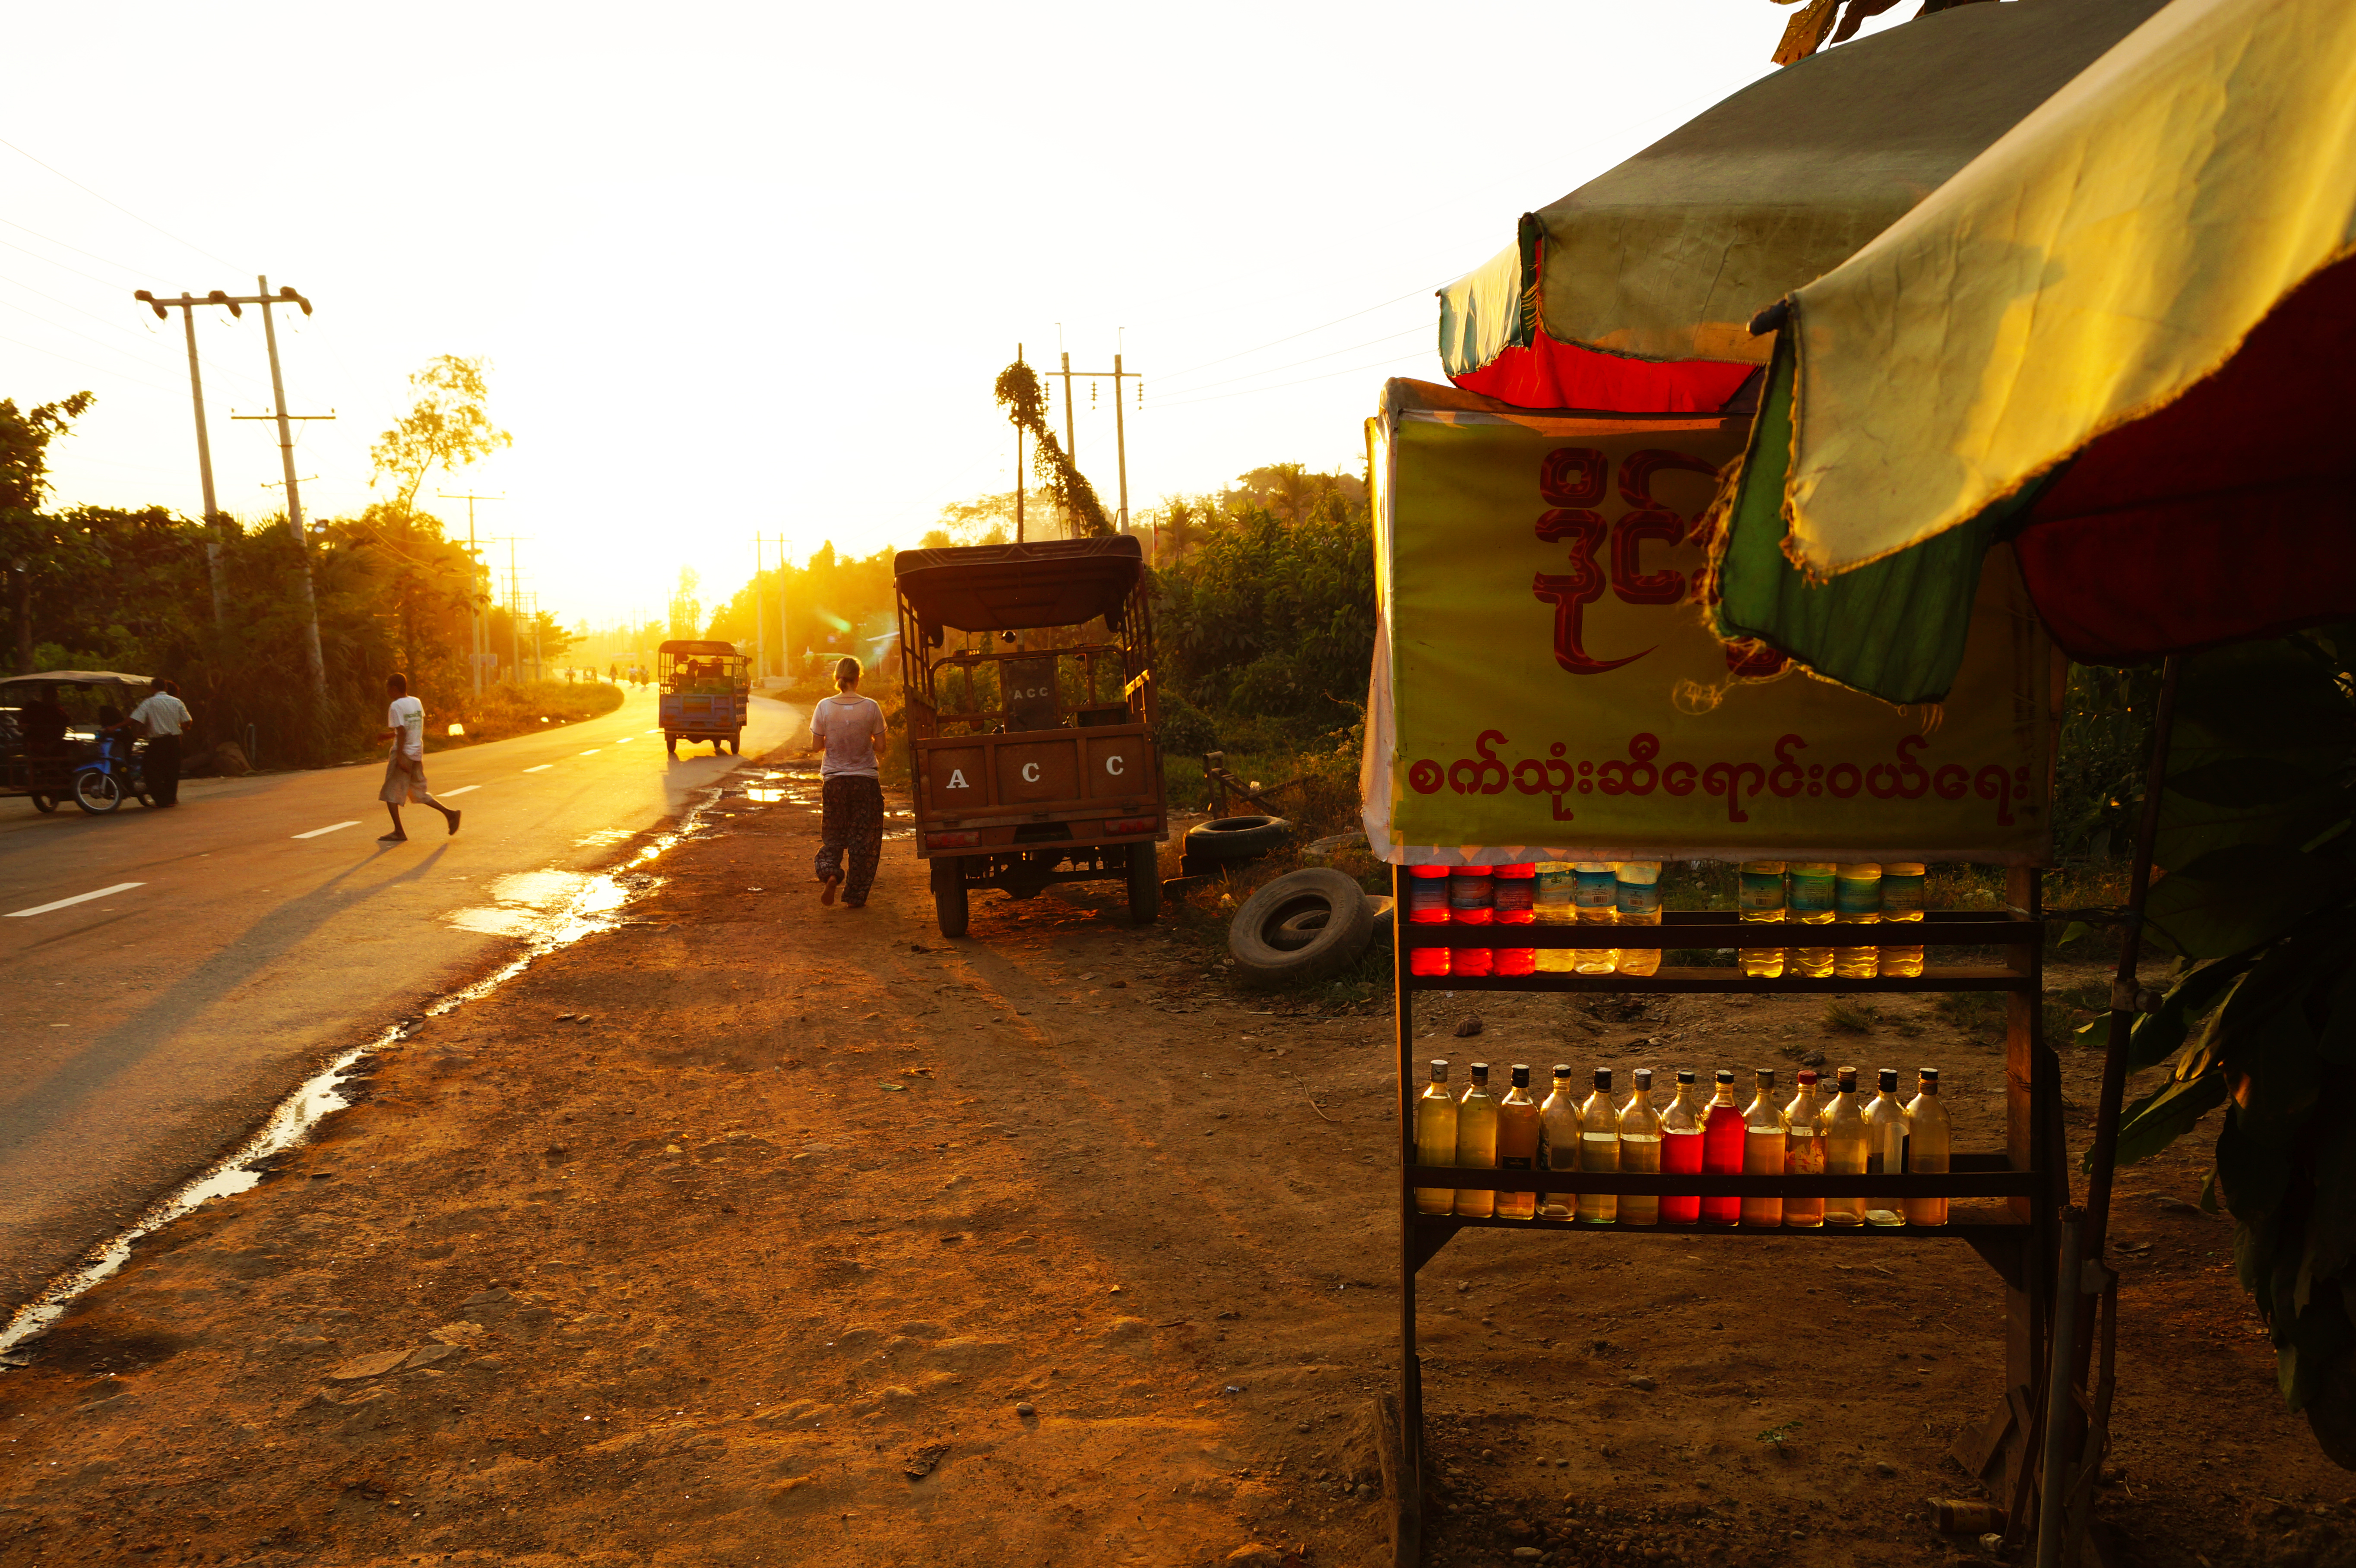
sunset, road, street, night, morning, evening, station, infrastructure, gas, myanmar, screenshot, sonystreetphotographer, burma, thaton